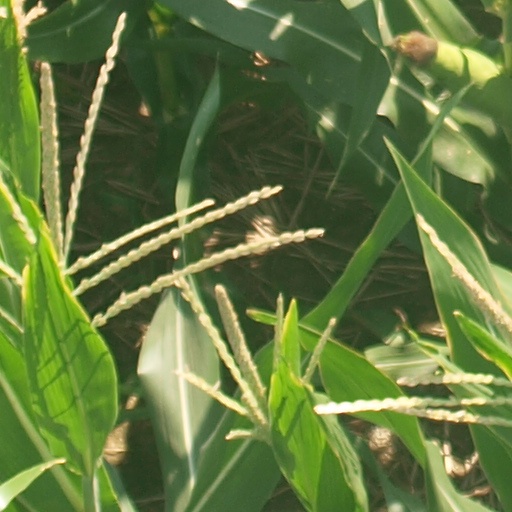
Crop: maize; corn